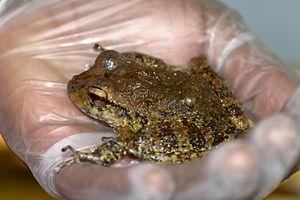
Craugastor punctariolus est une espèce d'amphibiens de la famille des Craugastoridae.